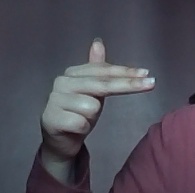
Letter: ghain